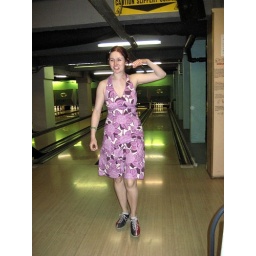
This dress was better in black and white